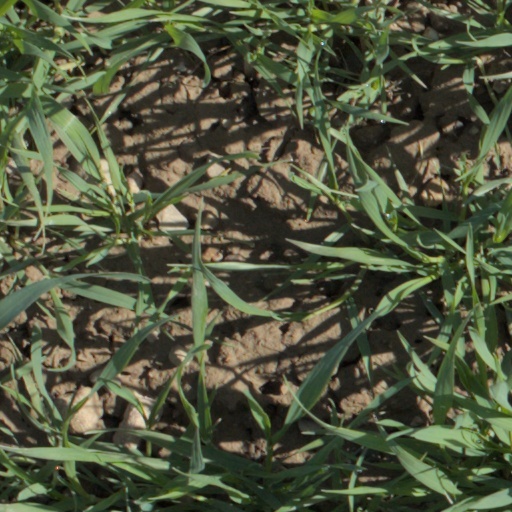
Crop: wheat